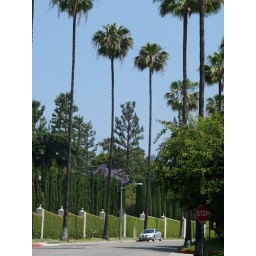
Rental car, a Pontiac G6, parked on a street lined with palm trees in Beverly Hills